Springbrook National Park

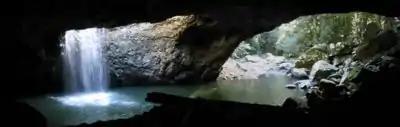
Waterfall running through the Natural Bridge during summer.

The Natural Bridge is a naturally formed rock arch over Cave Creek, a tributary of the Nerang River. It was formed from a waterfall that undercut a cave beneath the waterfall and dug a pothole on top, until the two joined and the creek flowed through the cave, leaving an arch across the front.